Dave Clawson

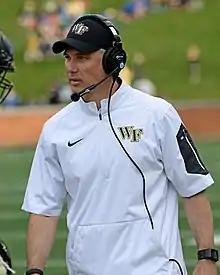
Clawson at Truist Field, Wake Forest University

David Paul Clawson (born August 16, 1967) is an American retired college football coach and former player. He most recently served as the head football coach at Wake Forest University, where he was named the 2021 ACC Coach of the Year. Clawson previously served as the head football coach at Fordham University from 1999 to 2003, at the University of Richmond from 2004 to 2007, and at Bowling Green State University from 2009 to 2013. At Wake Forest, his annual salary was $3.6 million.